PB Max

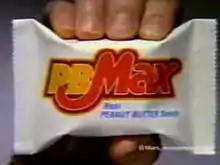
A PB Max candy bar

PB Max is a discontinued candy bar made in the United States by Mars, launched in 1989 or 1990. They were made of creamy peanut butter over a square-shaped whole grain cookie, enrobed in milk chocolate with crunchy round cookie pieces.